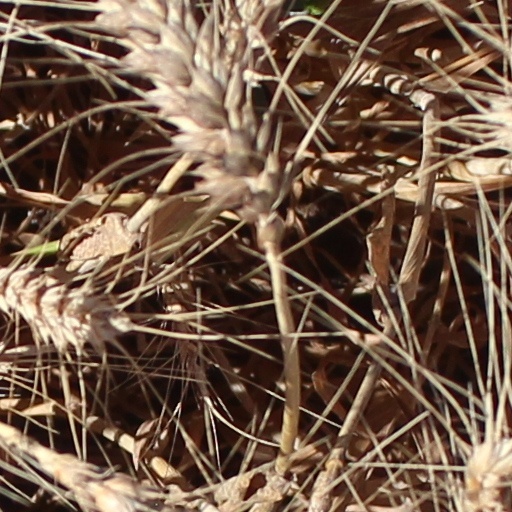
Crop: wheat